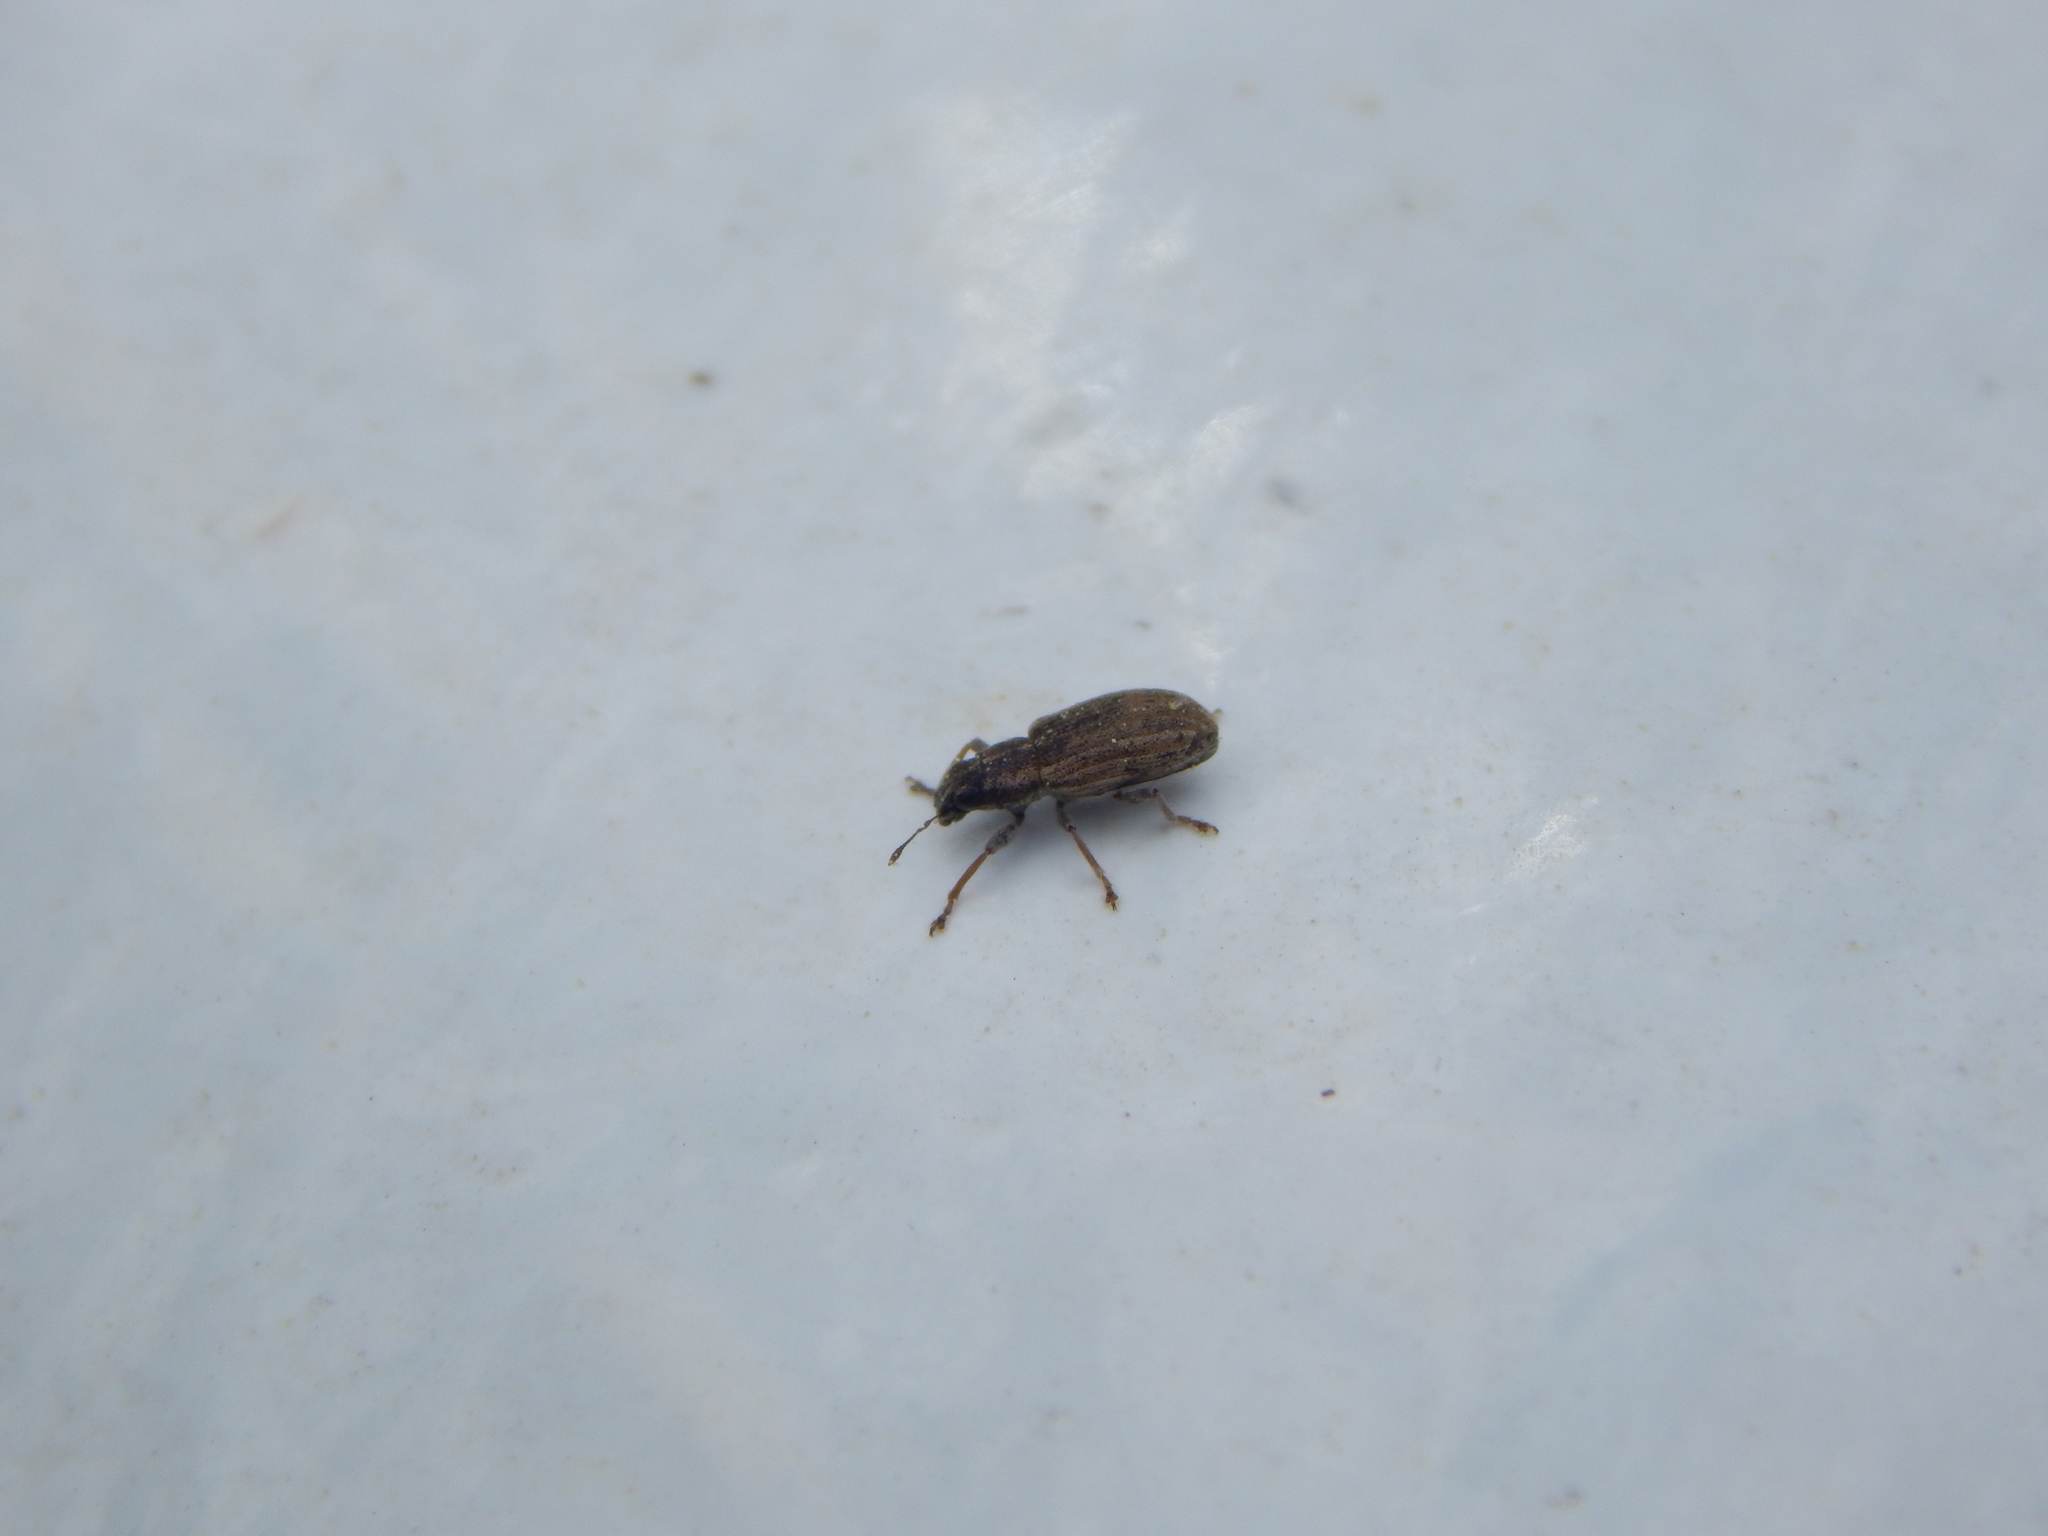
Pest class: pea_leaf_weevil